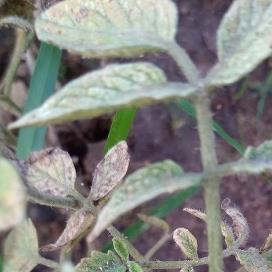
Crop: Tomato
Condition: mite-d